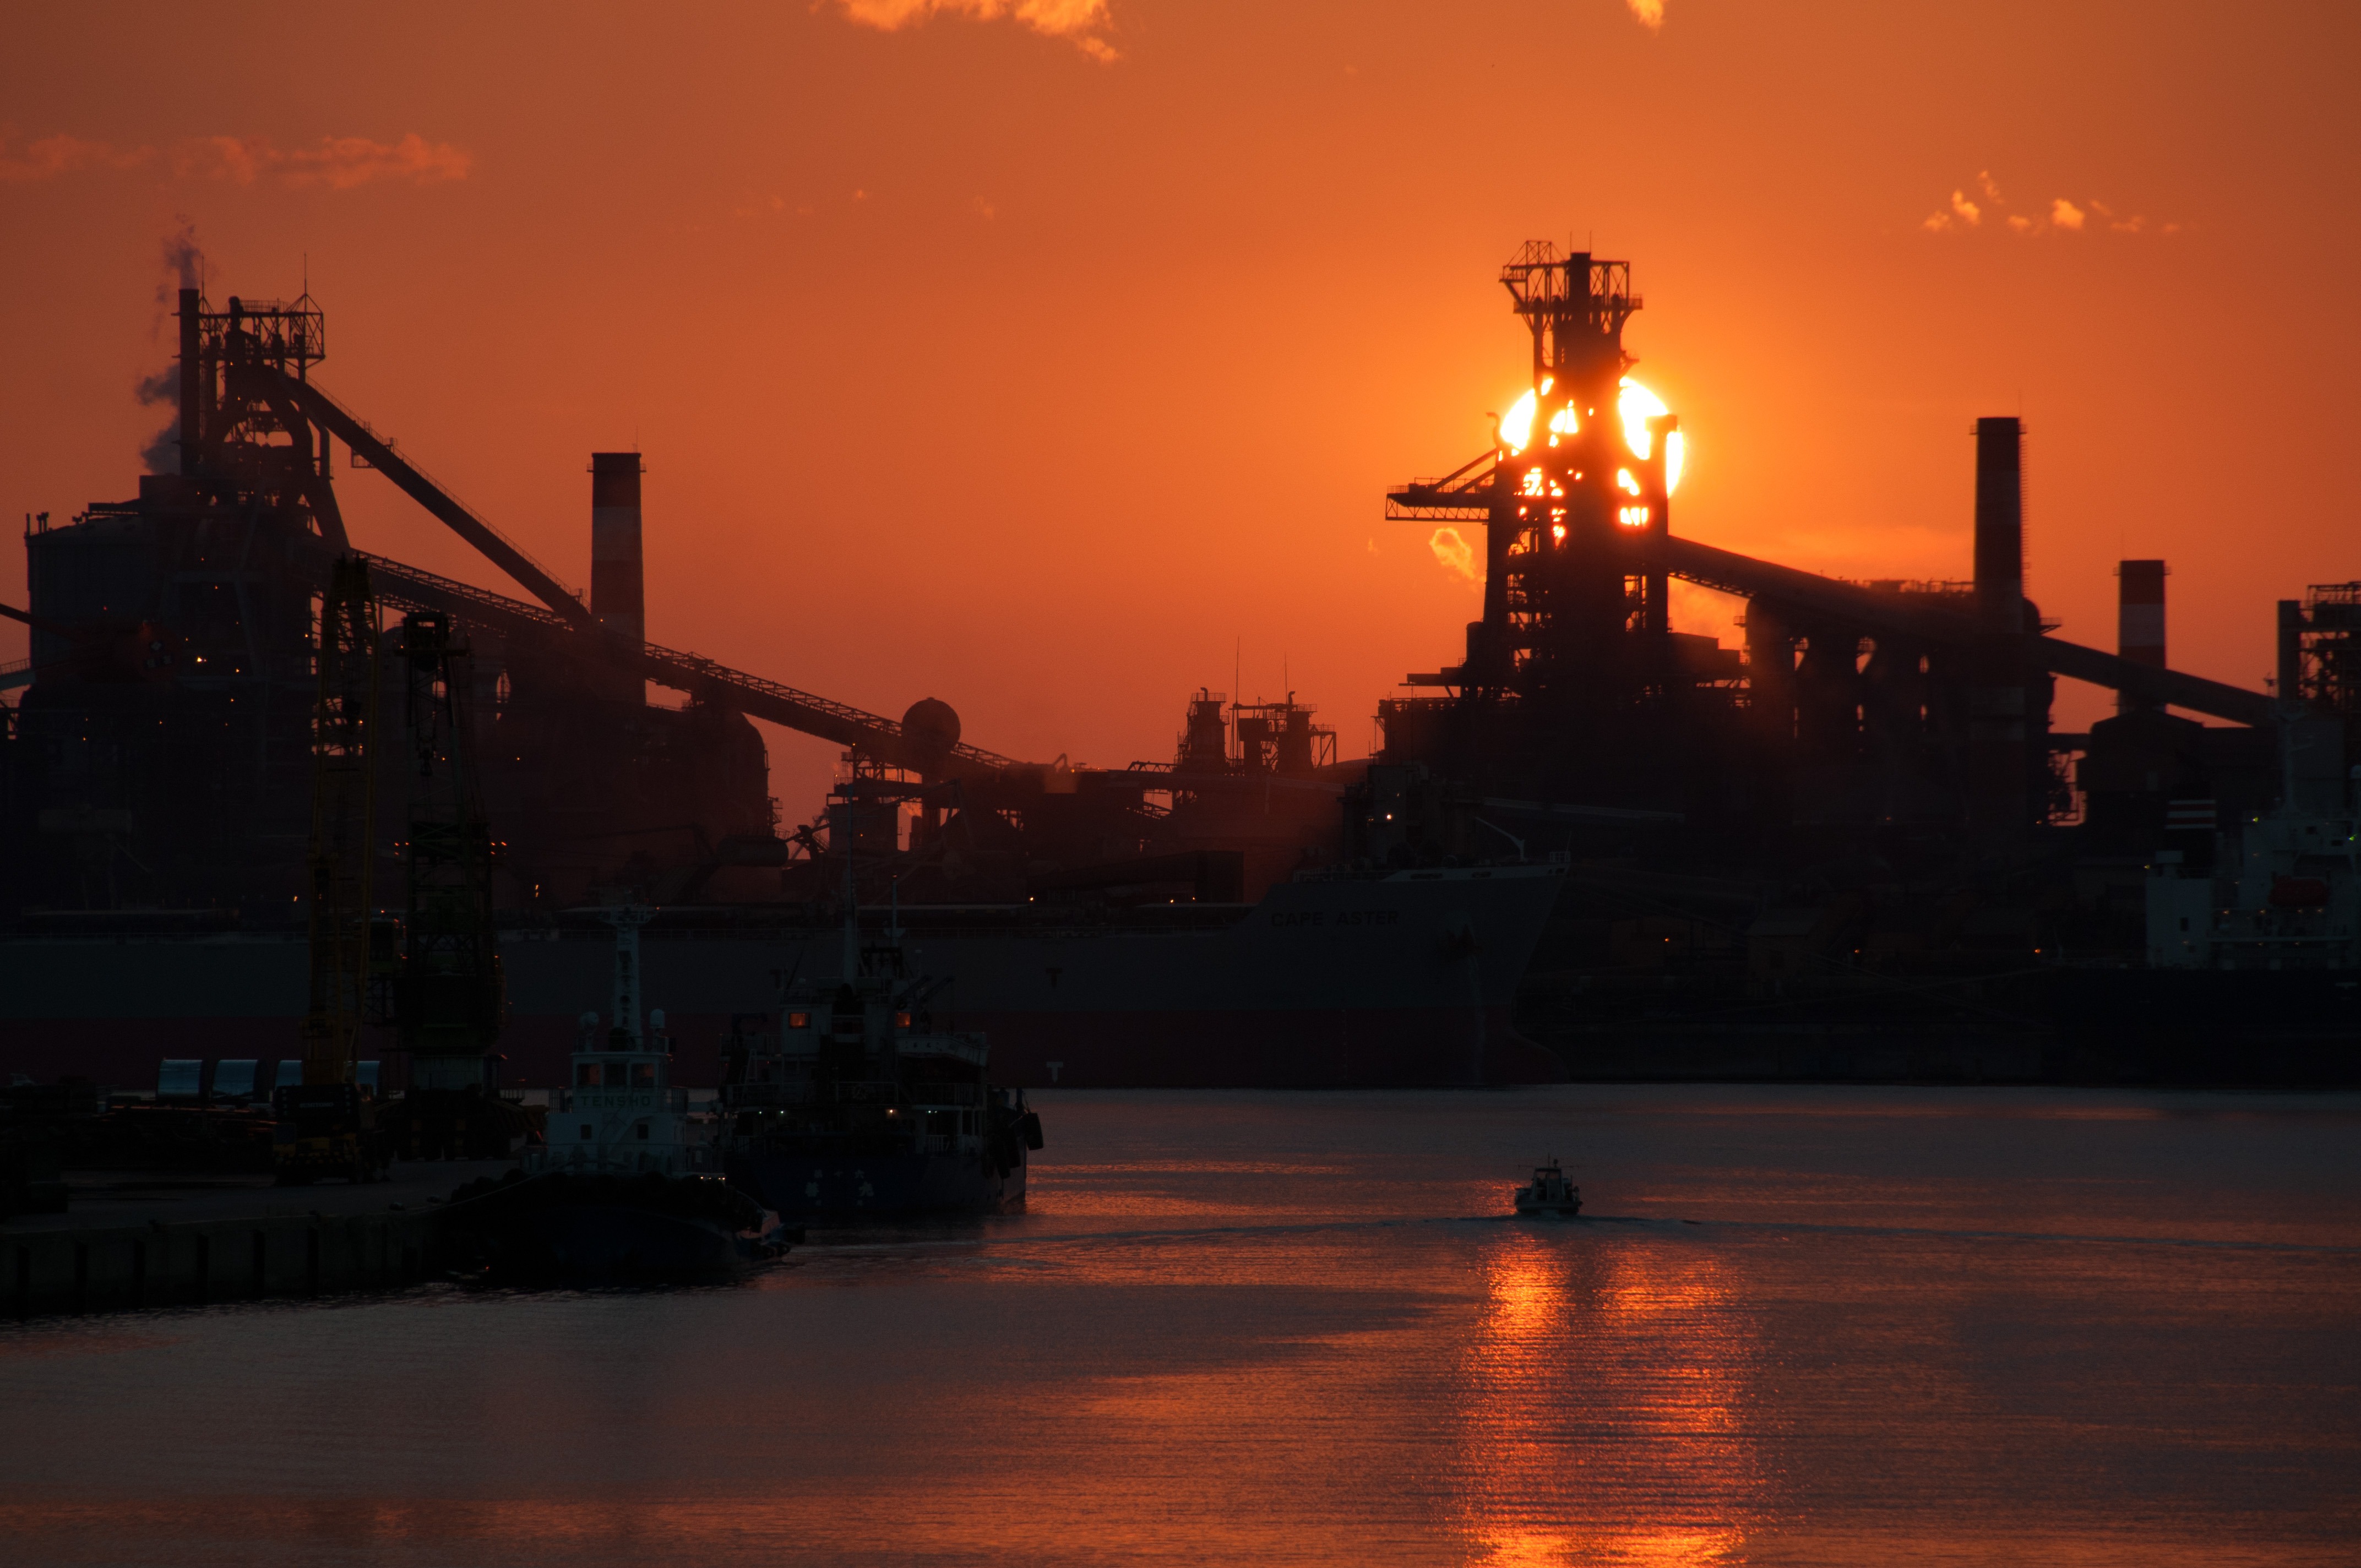
sea, water, sky, sunrise, sunset, night, morning, dawn, ship, cityscape, dusk, evening, reflection, port, japan